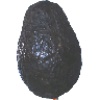
Label: avocado